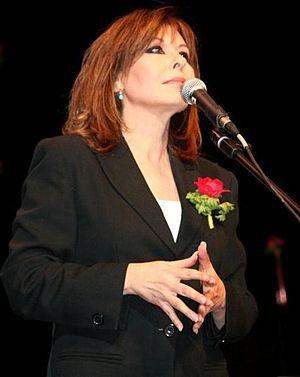
Yardena Arazi est une chanteuse et artiste israélienne.